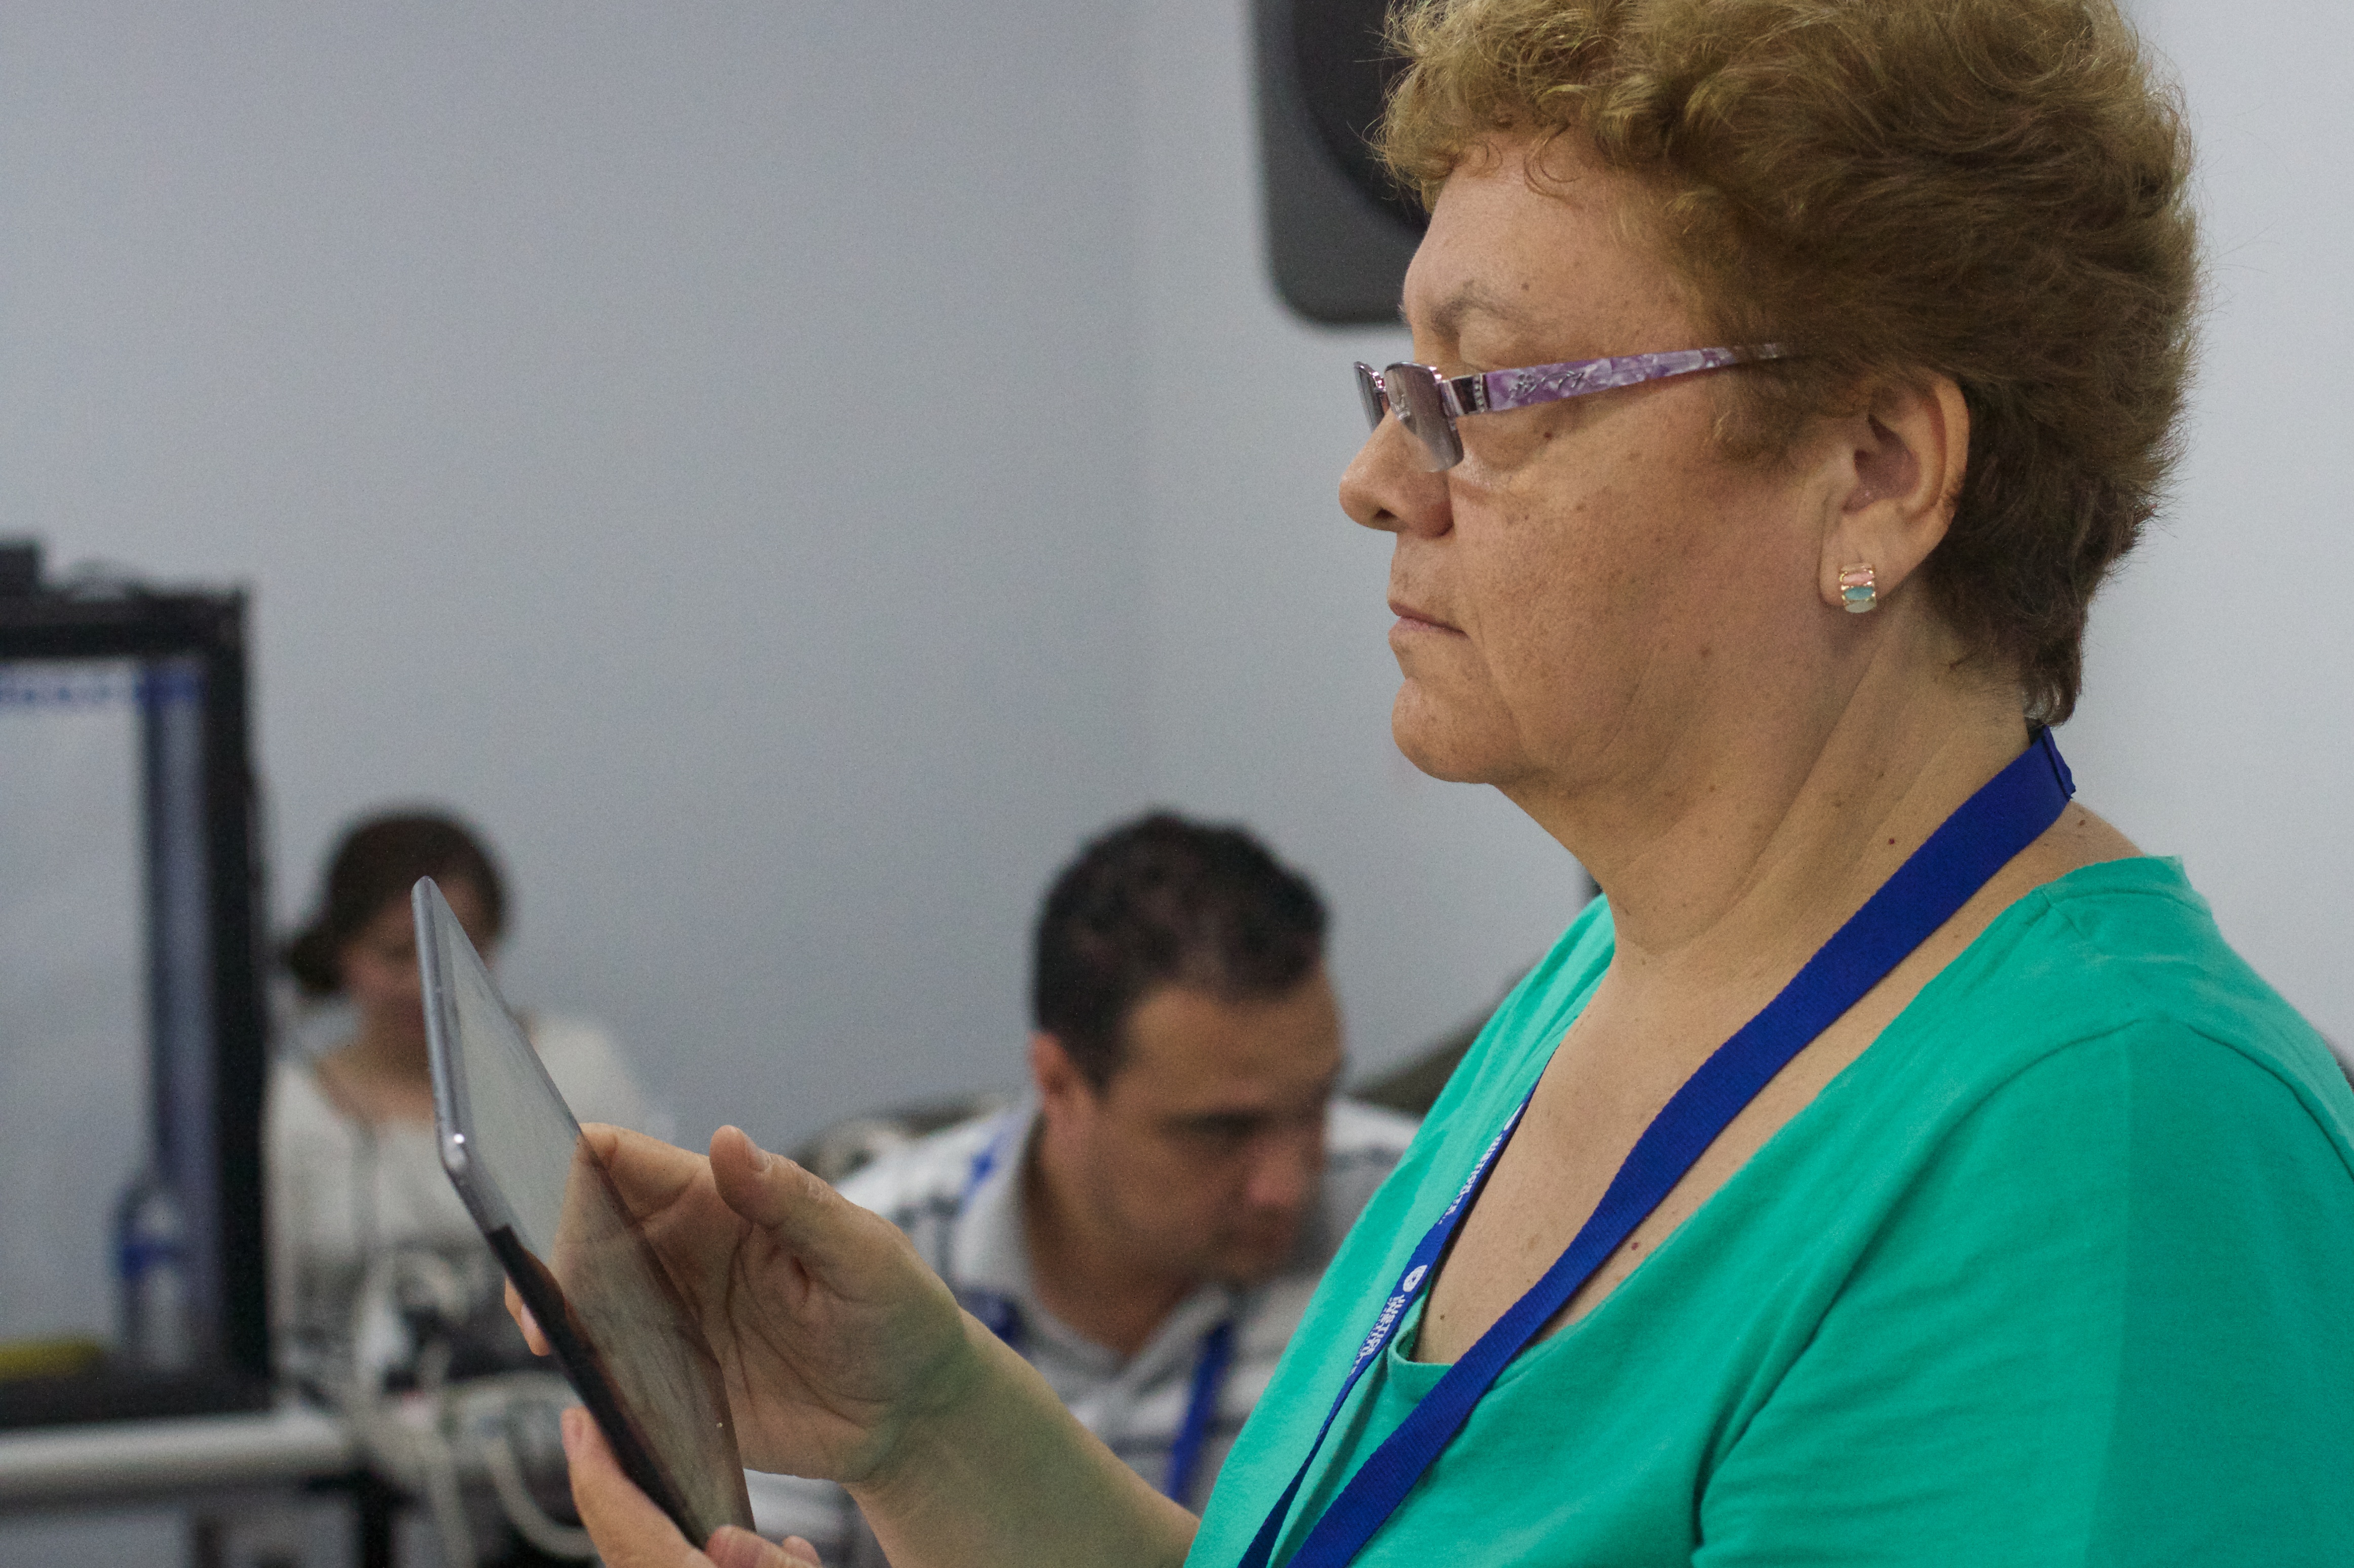
person, professional, udgagora